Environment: real
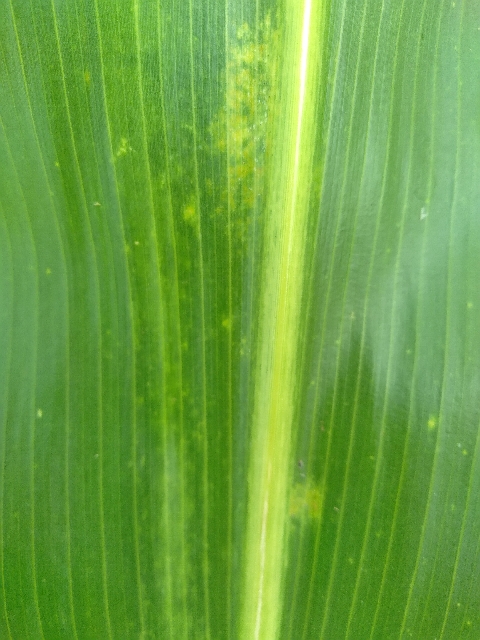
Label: lethal_necrosis